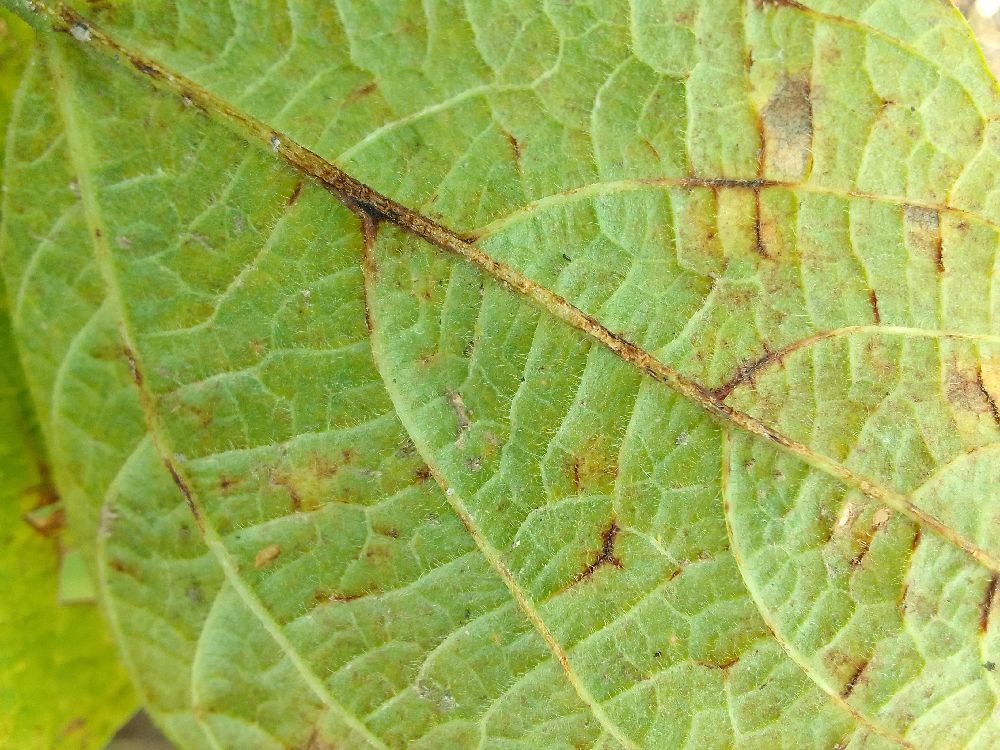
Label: anthracnose